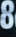
Number: 8